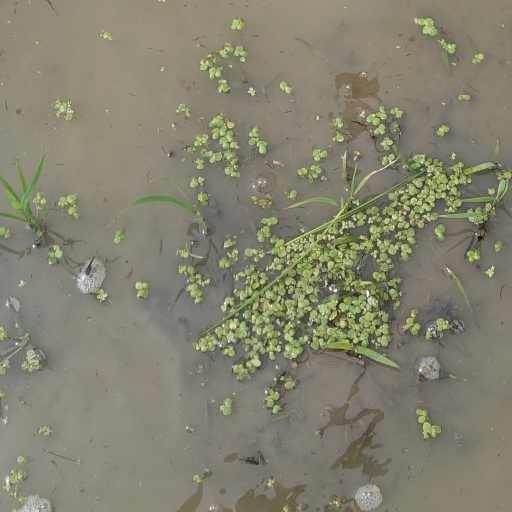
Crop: rice